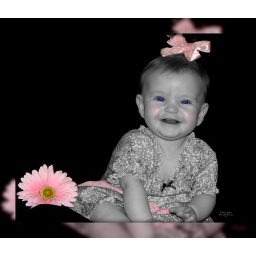
Beautiful Baby Girl in black and white with pink accents framed5646